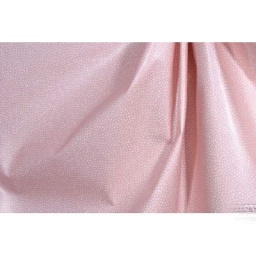
The fabric we used for this gown was Waverly polka in rose from their home decorator line of fabrics.